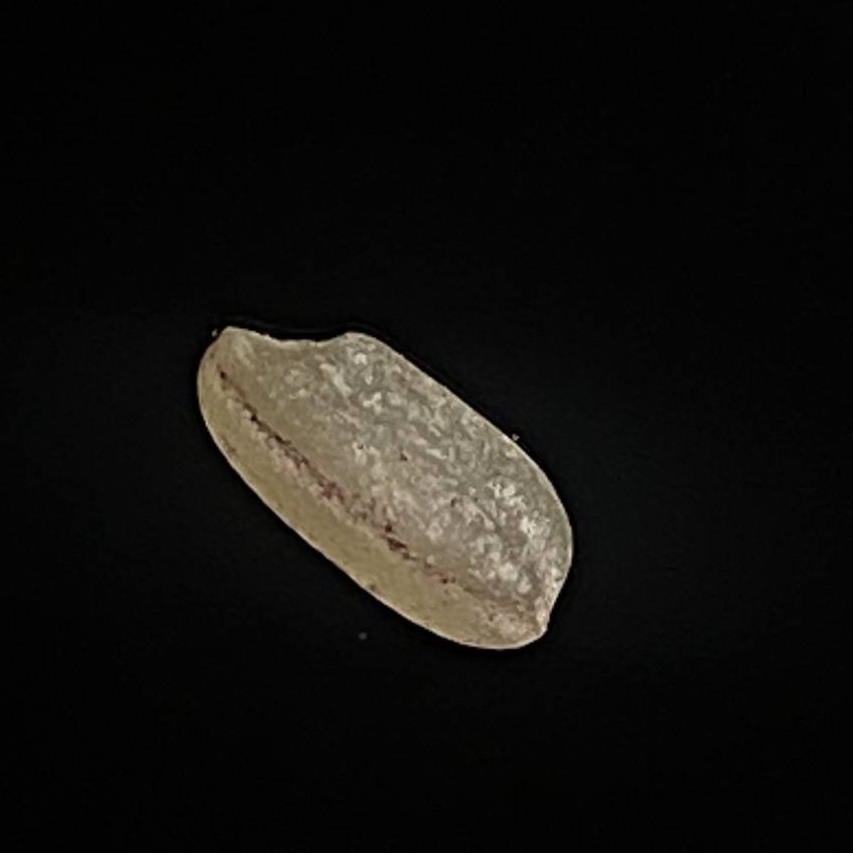
Rice variety: Amon